Domna Visvizi

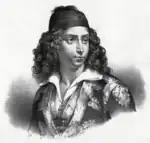

After 1824, Visvizi and her family lived in poverty. They first lived in Nafplio and then in Ermoupoli. In Nafplio, Visvizi partnered with a monk to open a coffee shop but he stole her money; she was also taken advantage of by fraudsters in Ermoupoli. In order to be able to support her children, she petitioned the Greek government for financial assistance but was granted a monthly allowance of only thirty drachmas, the smallest possible amount. One of Visvizi's children died in a famine in 1826.